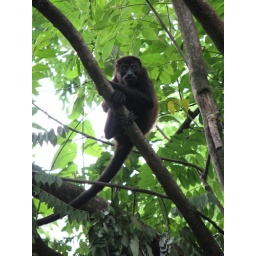
spotted by the monkey